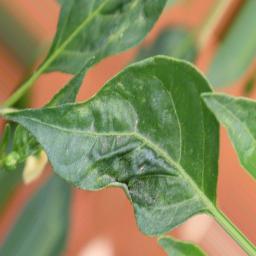
Label: mites_and_trips